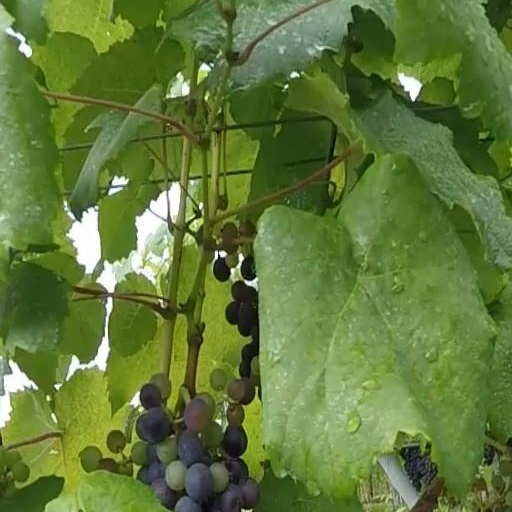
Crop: grape